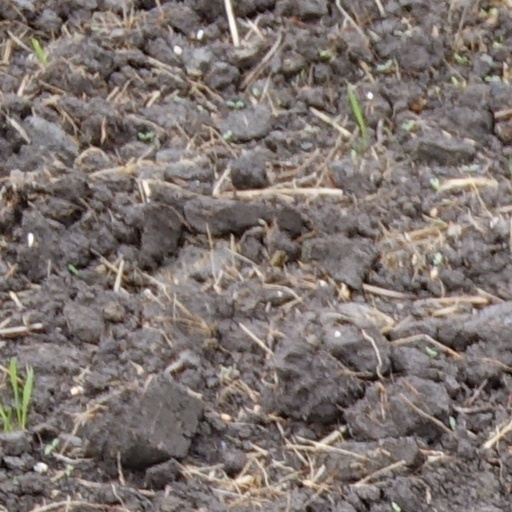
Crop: wheat